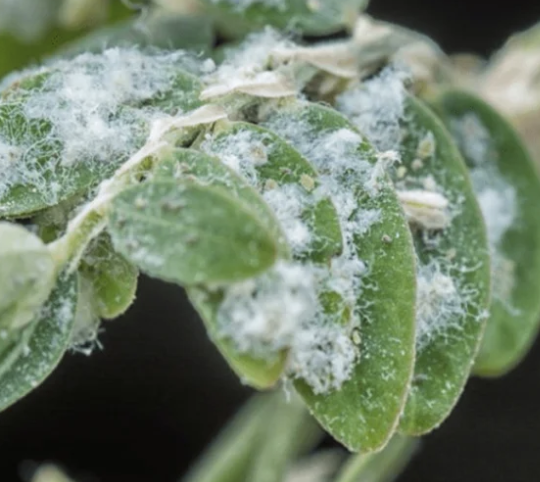
Label: mealybug_infestation